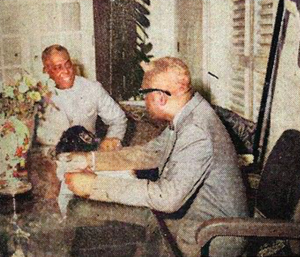
Antonio Thrasybule Kébreau, né à Port-au-Prince le 11 novembre 1909 et mort le 13 janvier 1963 à Pétionville, est un général et homme d'État haïtien qui fut Chef d'état-major de l'Armée puis président de la République entre le 14 juin et le 22 octobre 1957.